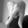
ASL letter: Q